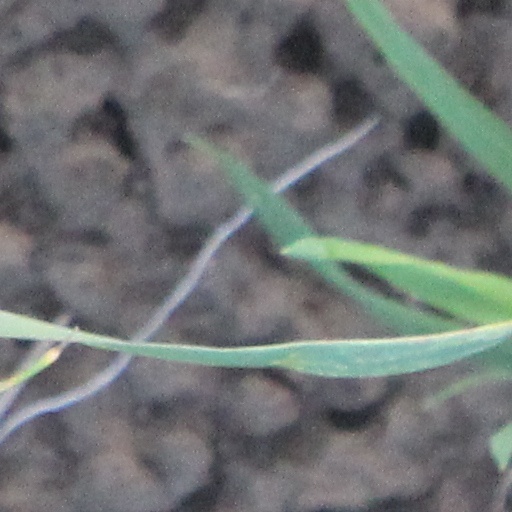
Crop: wheat